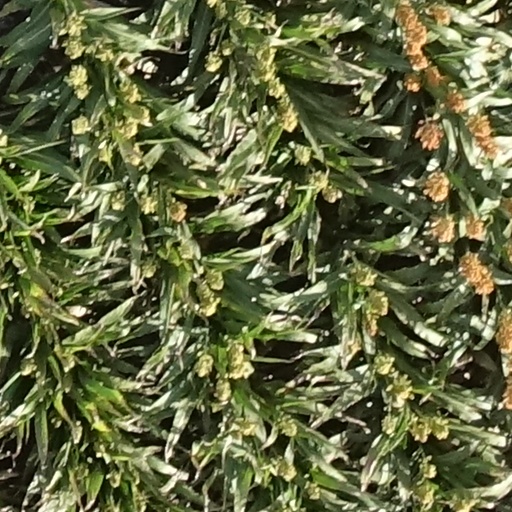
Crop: sorghum